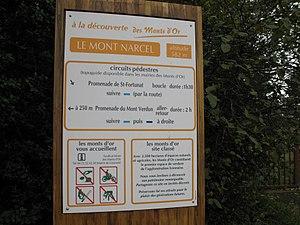
Mont Narcel (582m) - Limite entre Limonest et Saint-Didier-au-Mont-d'Or
Le mont Narcel est, avec ses 589 mètres d'altitude, le troisième sommet des monts d'Or, au nord-ouest de Lyon. Il est situé en limite des communes de Limonest et de Saint-Didier-au-Mont-d'Or, à moins d'un kilomètre du mont Thou.